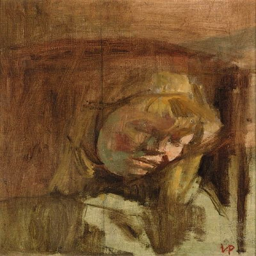
visual artist , portrait of the artist 's wife